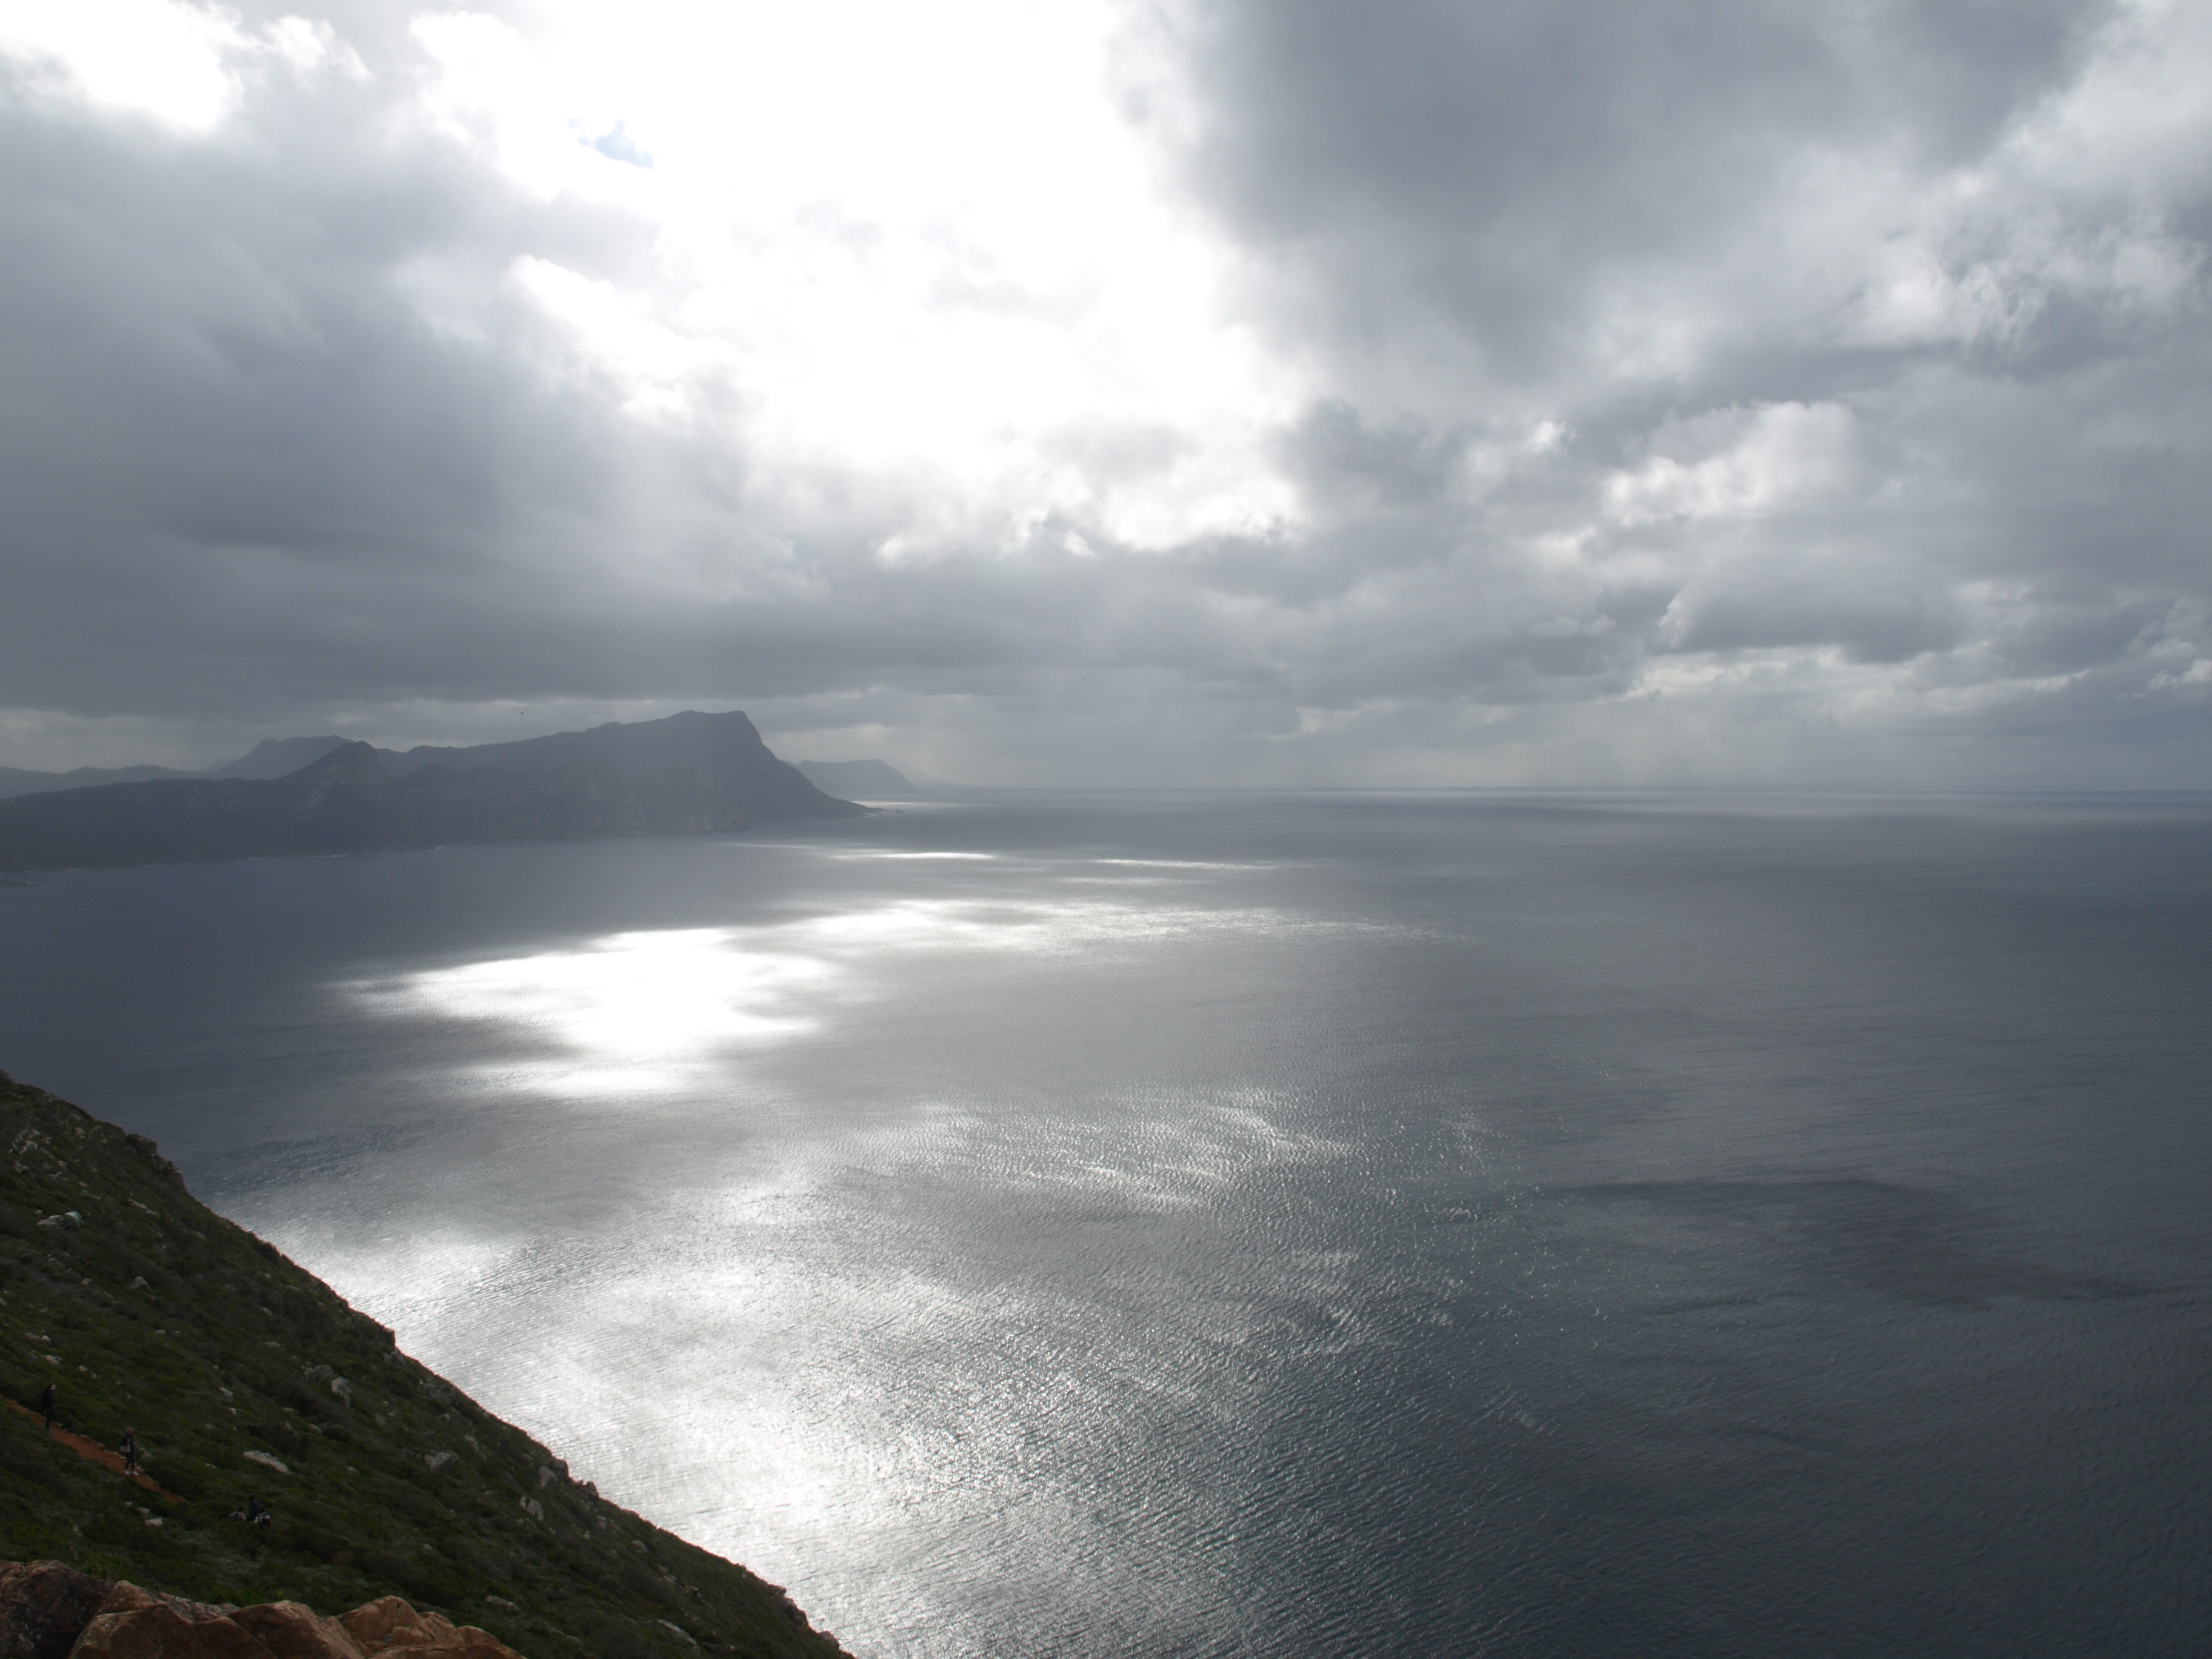
sea, coast, ocean, horizon, cloud, sky, sunlight, wave, view, weather, bay, body of water, rainy, clouds, indian, loch, atmospheric phenomenon, wind wave